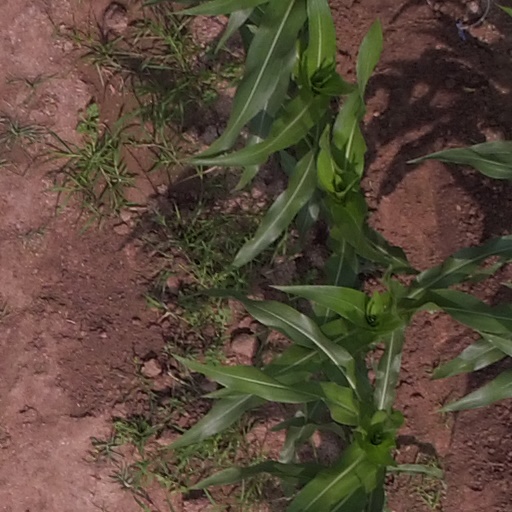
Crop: maize; corn